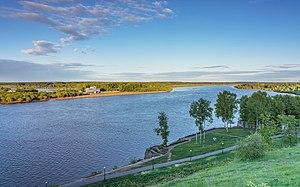
La Viatka est une rivière de Russie européenne et un affluent droit de la Kama, sur le territoire de l'oblast de Kirov et de la république du Tatarstan, donc un sous-affluent de la Volga. En France, elle est particulièrement connue par la chanson de Jean-Jacques Goldman, Natacha.
L'oblast de Kirov est un sujet fédéral de Russie situé dans le district fédéral de la Volga.